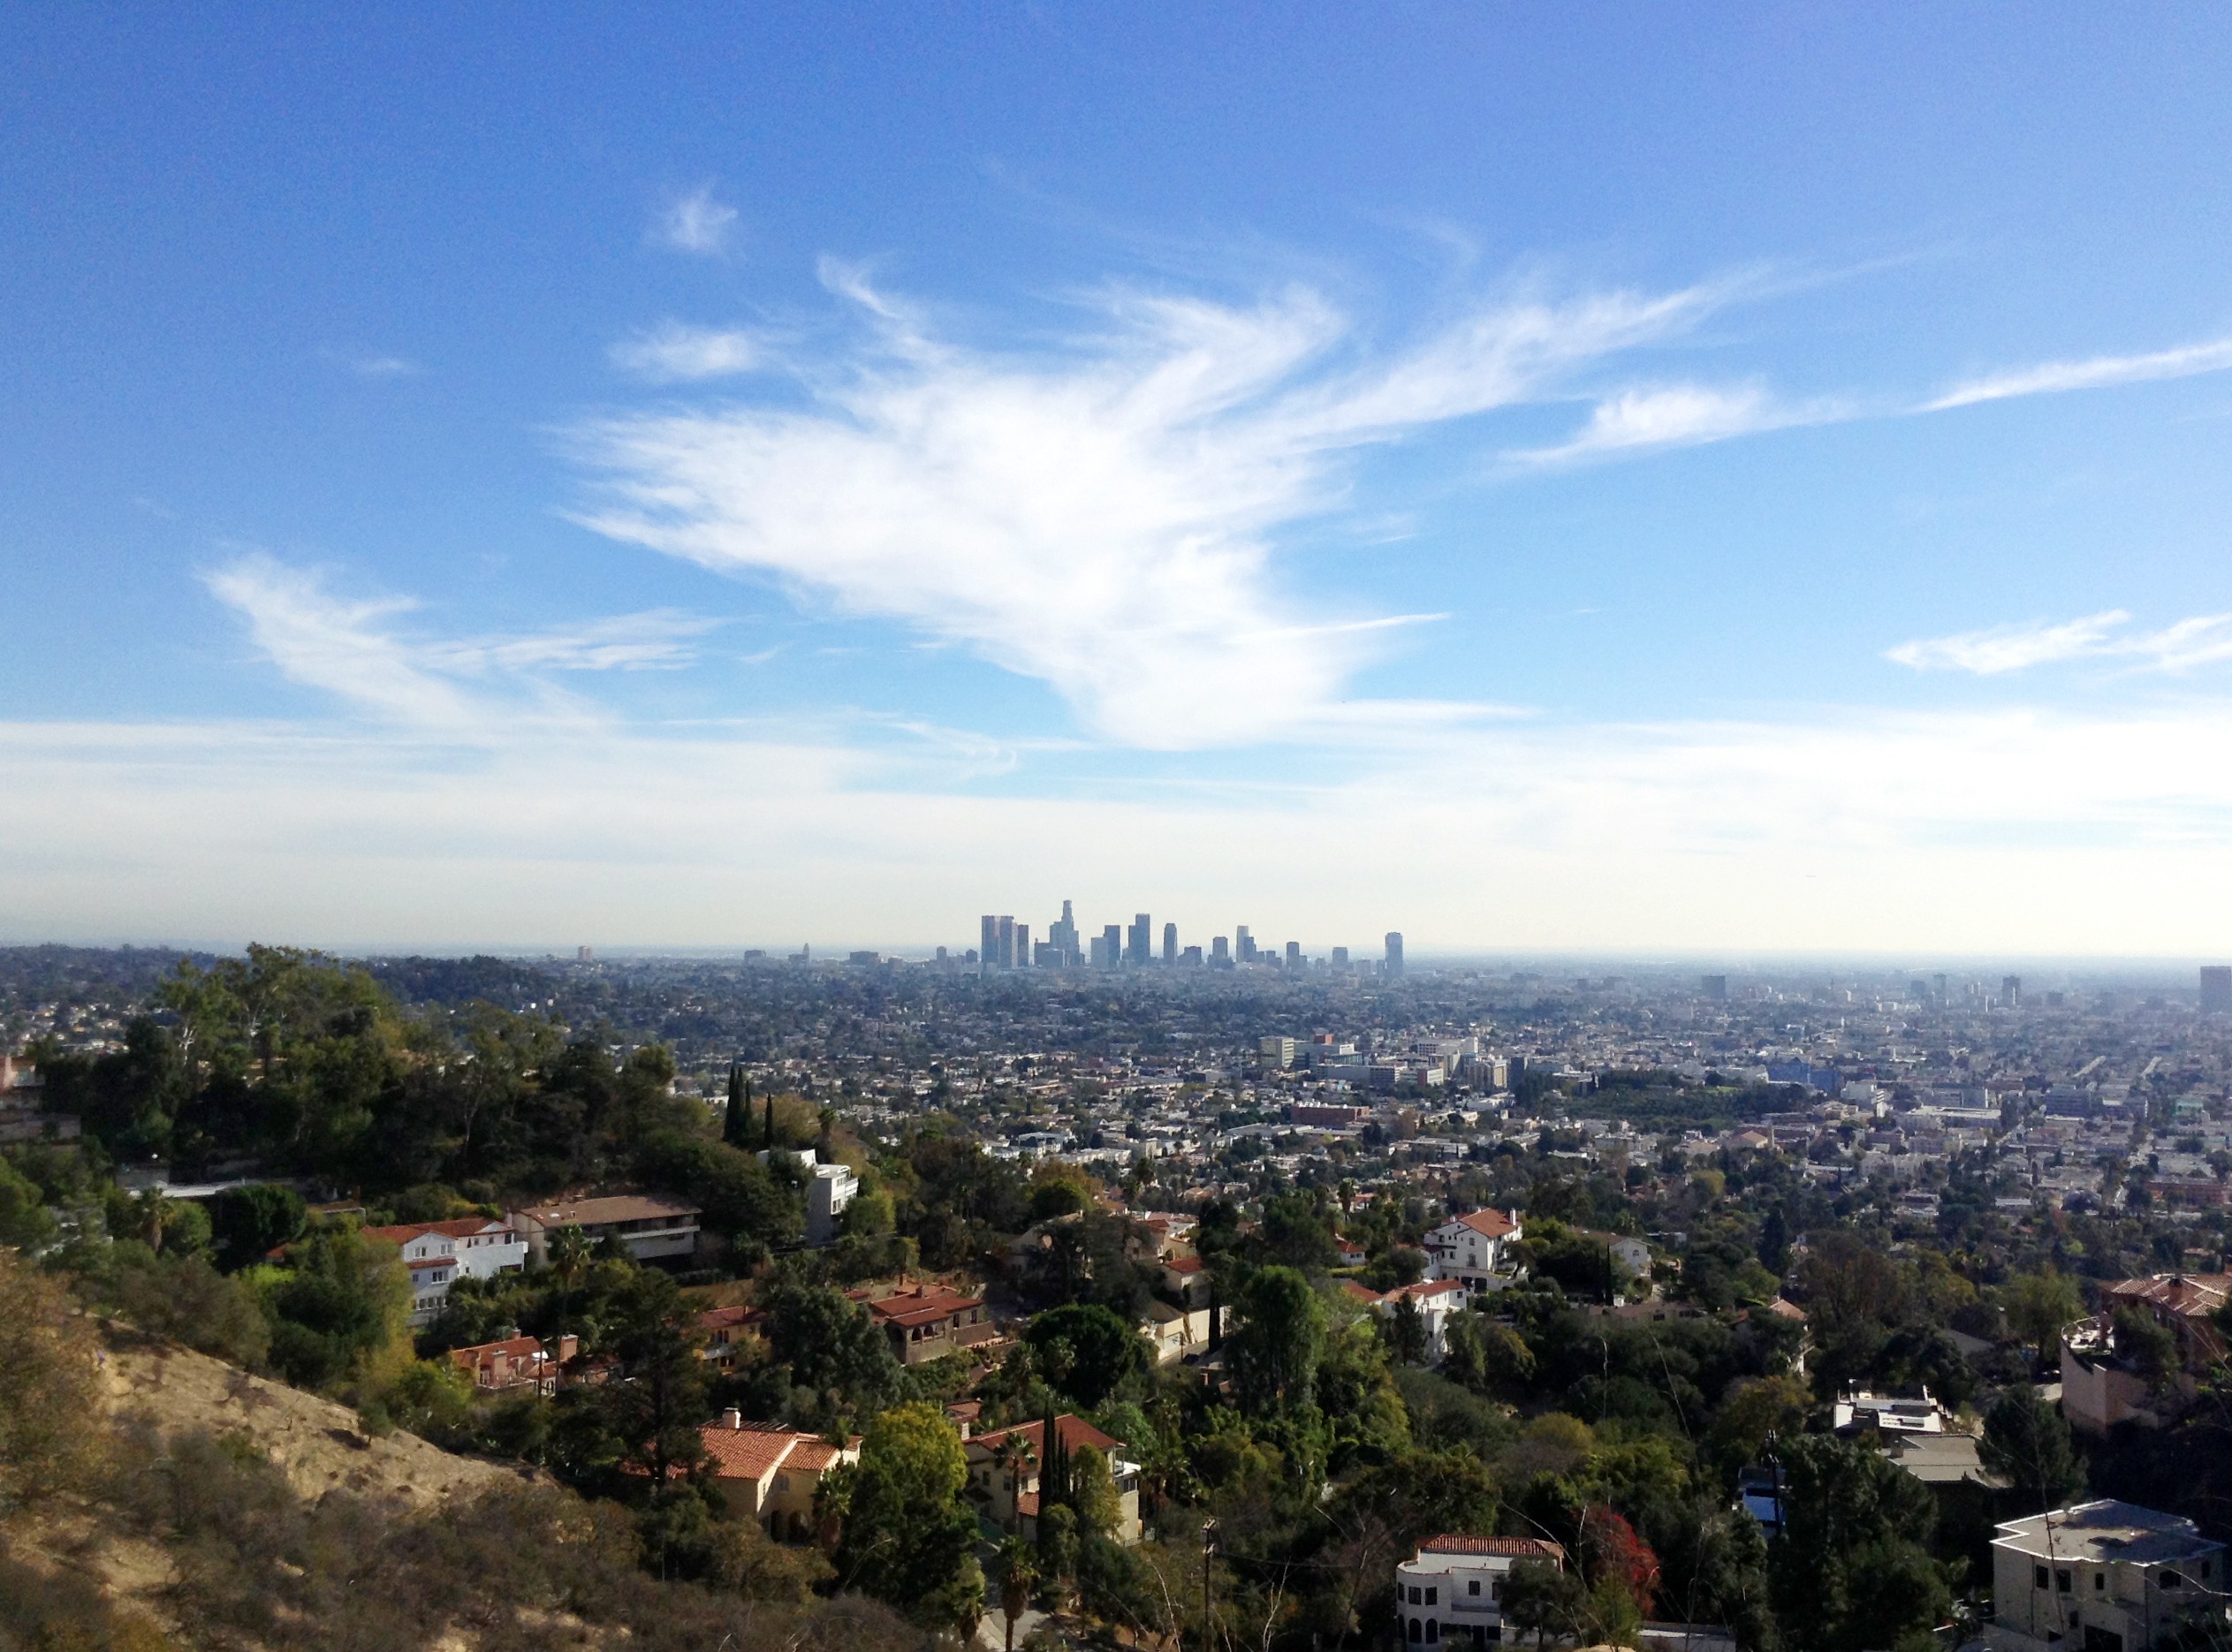
landscape, coast, horizon, cloud, sky, skyline, photography, hill, town, building, city, urban, cityscape, panorama, downtown, suburb, california, plain, clouds, buildings, los angeles, aerial photography, residential area, human settlement, atmosphere of earth